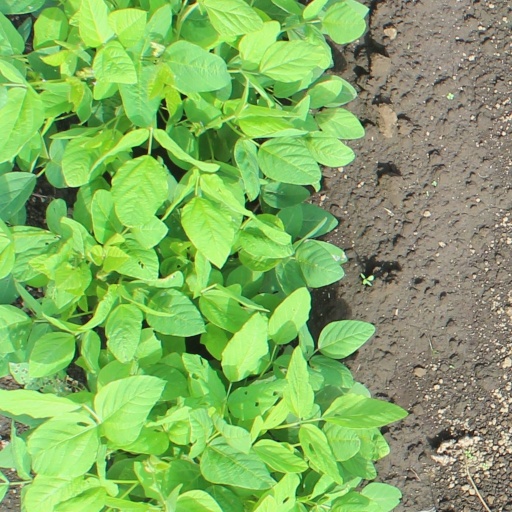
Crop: soybean